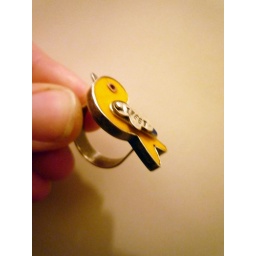
Trying out the citybird again but this time with a bezel setting. sterling,curve in the road street sign,license plate,copper.